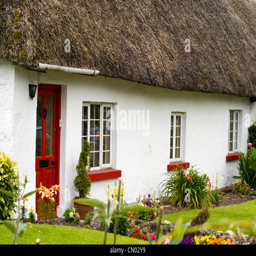
a cottage in the picturesque village